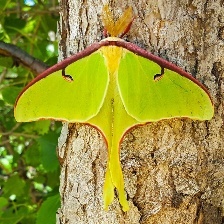
Species: LUNA MOTH